History of the Jews in Indonesia

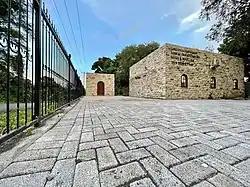
Sha'ar Hashamayim Synagogue, The only active synagogue in Indonesia.

The history of the Jews in Indonesia began with the arrival of early European explorers and settlers, the first recorded Jews arrived in the 17th century. Most Indonesian Jews arrived from Southern Europe, the United Kingdom, the Netherlands, Belgium, Germany, France, the Middle East, North Africa, India, China, and Latin America. Jews in Indonesia presently form a very small Jewish community of about 500–1,000, from a nadir of about 20 in 1997. Judaism is not recognized as one of the country's six "major religions", however its practices are allowed under Perpres 1965 No. 1 and article 29 paragraph 2 of the Constitution of Indonesia. Therefore, members of the local Jewish community have to choose to register as "Belief in One Almighty God" (Indonesian: "Kepercayaan Terhadap Tuhan Yang Maha Esa") or another recognized religions on their official identity cards.